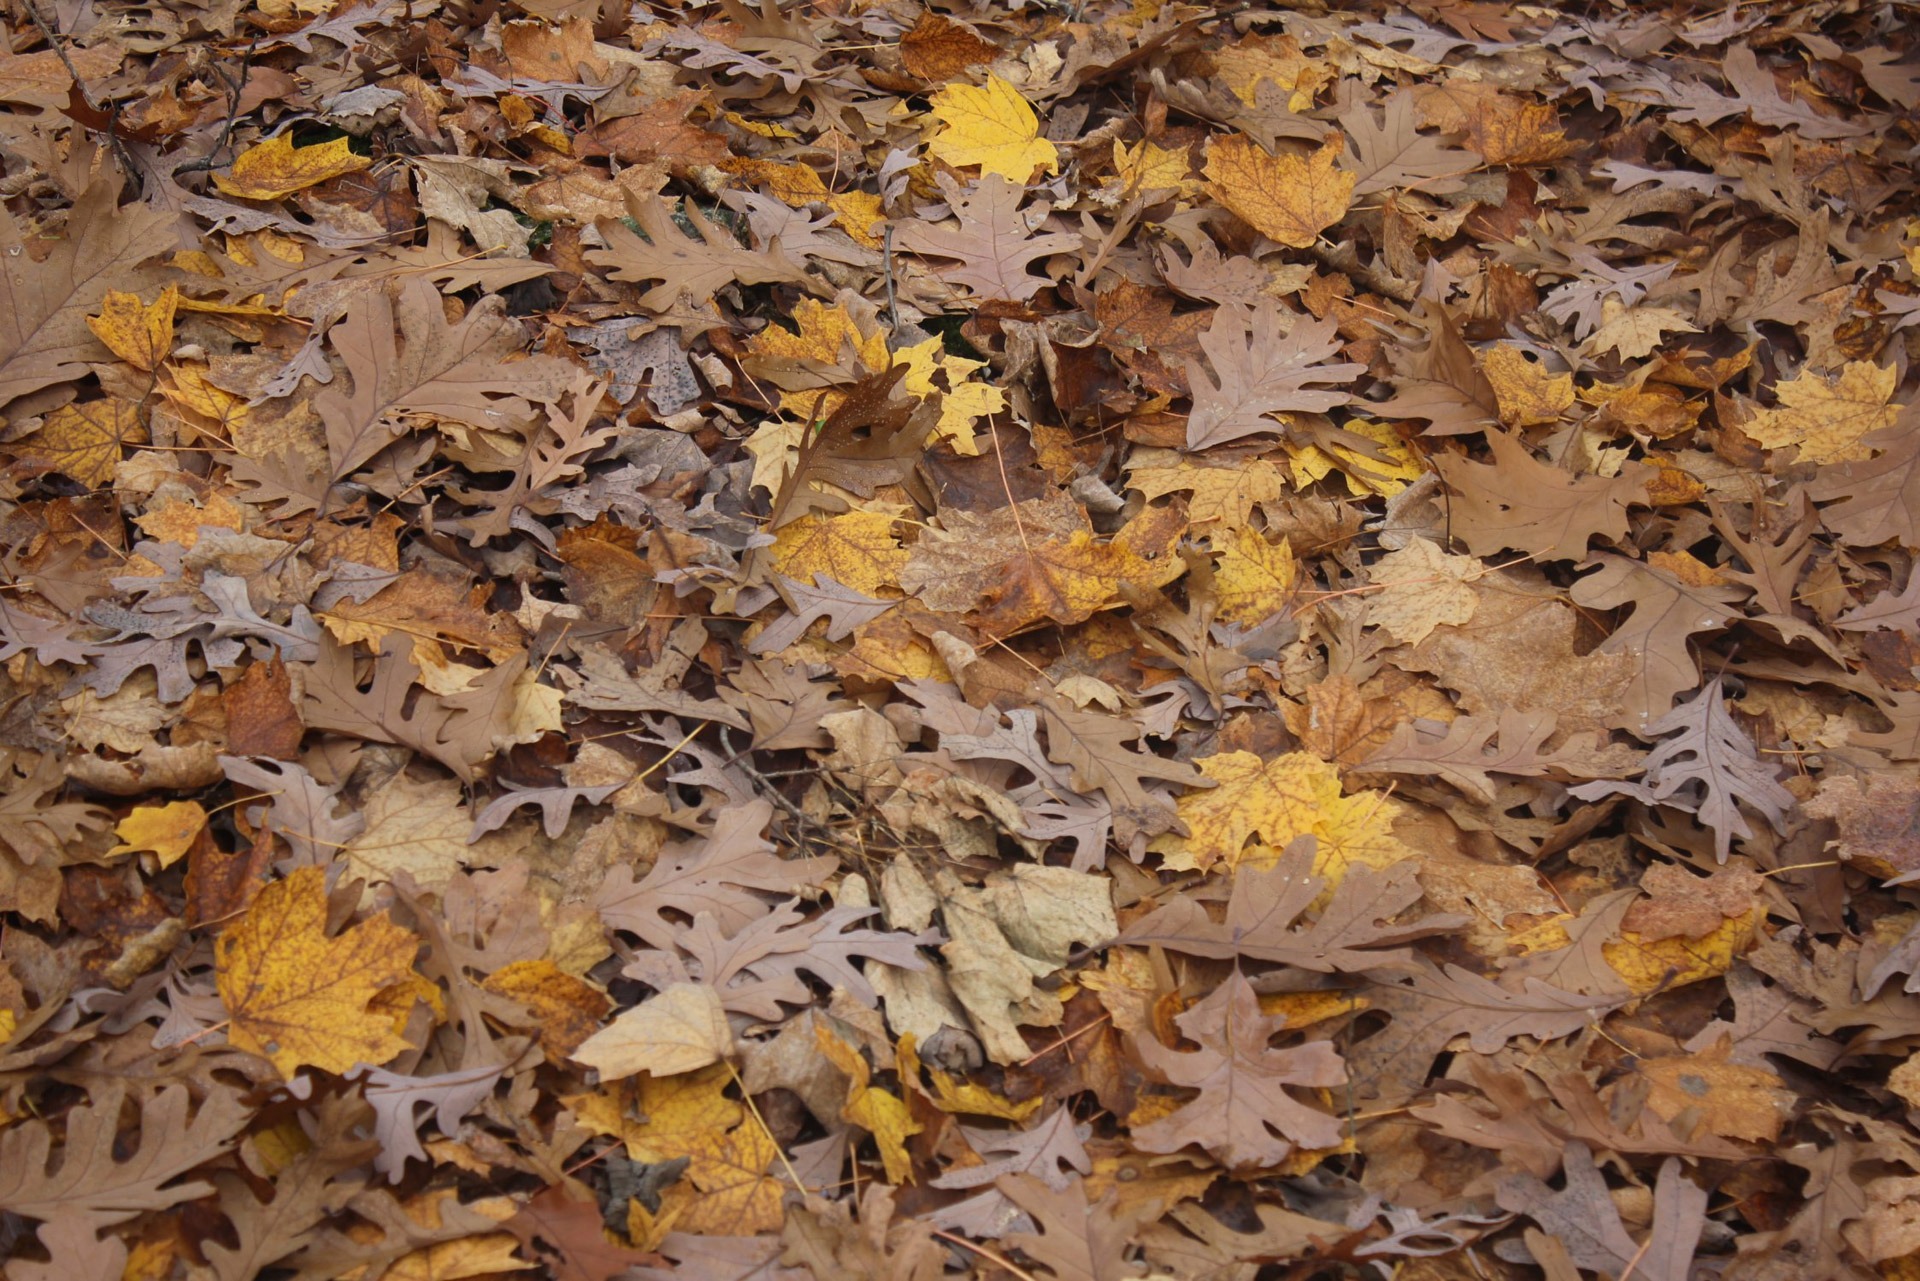
tree, nature, branch, plant, leaf, fall, environment, foliage, rural, natural, autumn, brown, soil, yellow, season, maple, maple tree, maple leaf, forest floor, leaves, outdoors, september, seasonal, deciduous, october, autumnal, woody plant